Captaincy of Ceará

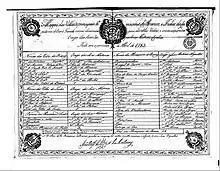
Map of the towns of the Captaincy of Ceará made by the Captain-Major of Ceará João Batista de Azevedo Coutinho de Montauri in 1783.

The first Portuguese expedition in the region was conducted in 1603 during the Philippine Dynasty, when Captain-Major Pero Coelho de Sousa traveled along the coast of Ceará leading eighty-six soldiers and two hundred indigenous people. The orders were "to discover the port of Jaguaribe by land, stop foreign trade, discover mines, offer peace to the natives" and to establish "settlements and forts in the places or ports that seem most suitable, seeking the friendship of the indigenous people, offering them peace and the law of the Church". This expedition founded the Fort of São Lourenço (1603), conquered and annihilated the French presence in Ibiapaba (1604) and established the Fort of São Tiago da Nova Lisboa (1604) at the mouth of the Ceará River, which was abandoned the following year (1605).